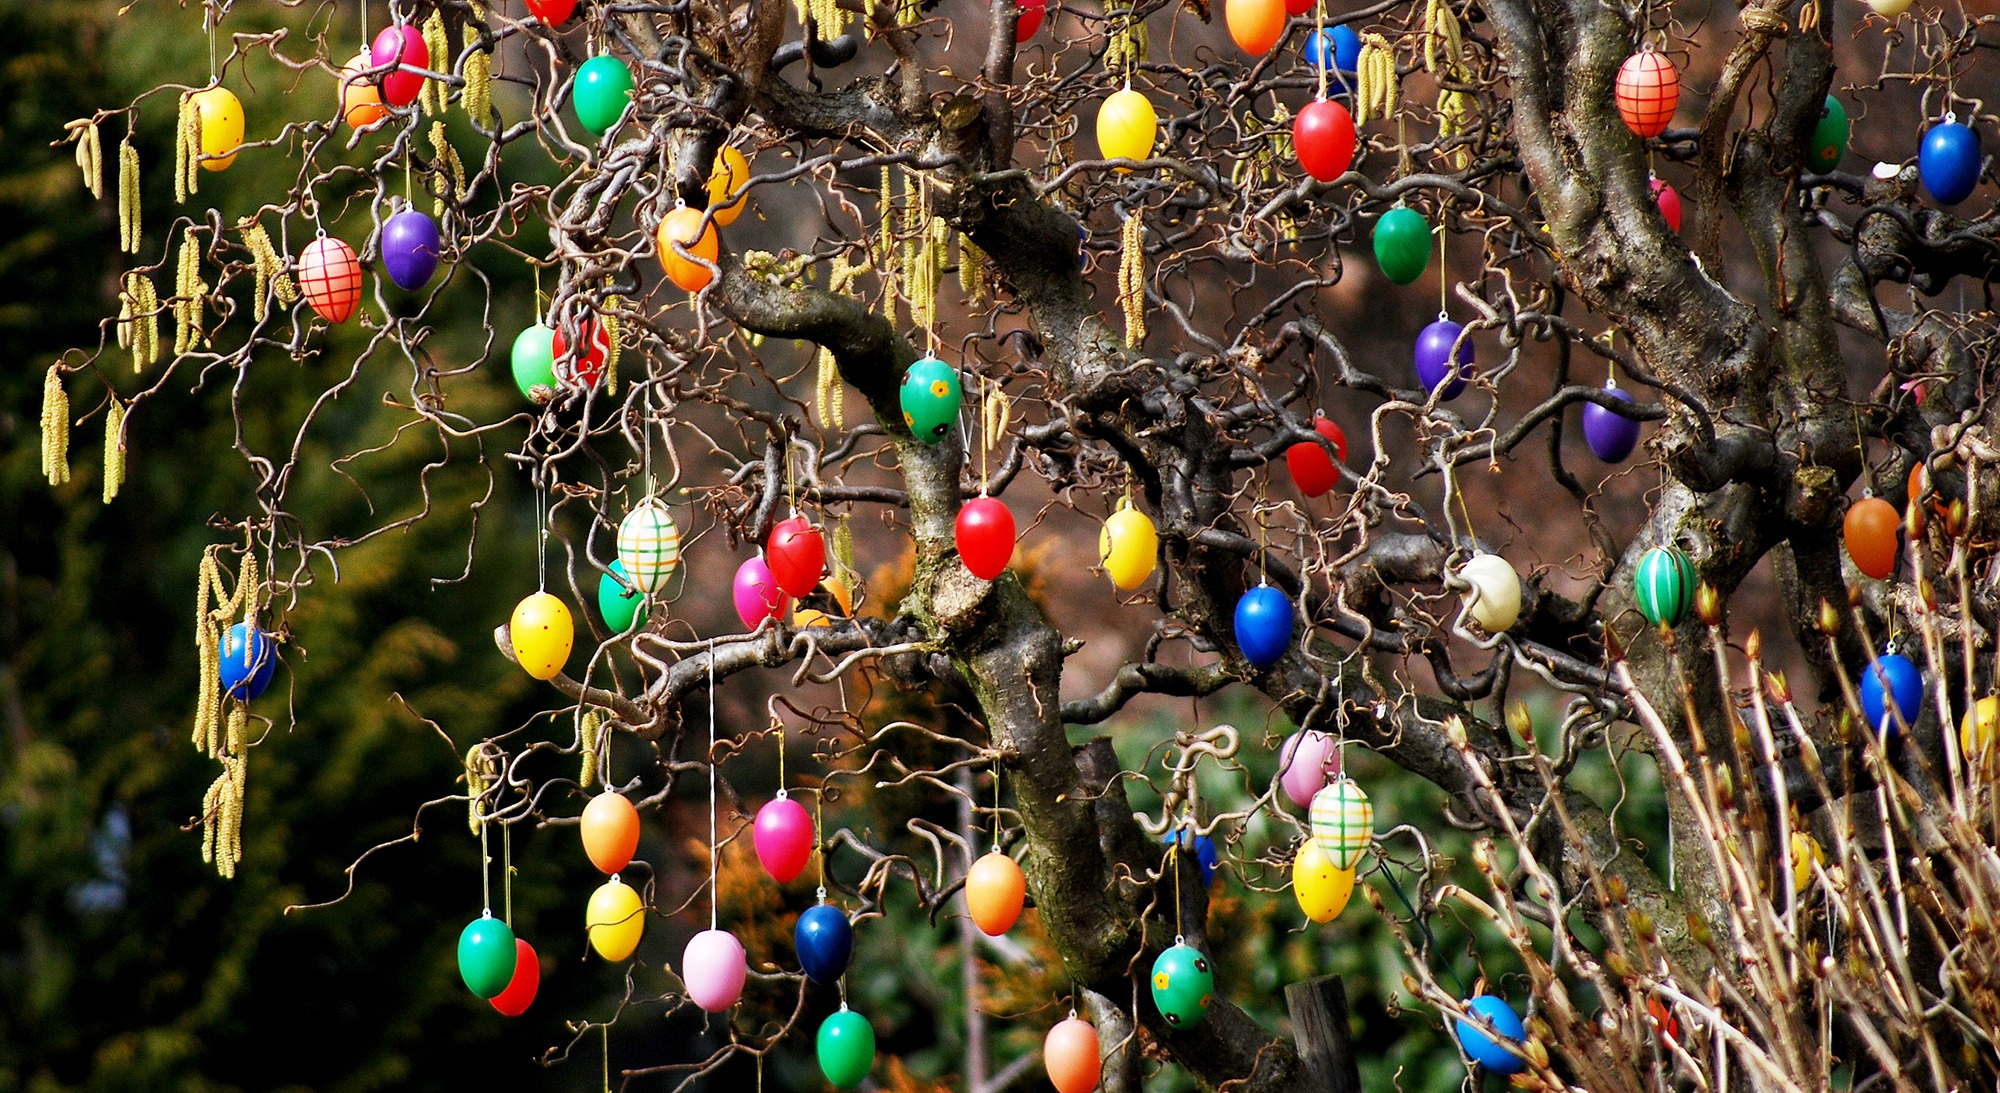
crowd, bush, color, bazaar, garden, egg, festival, easter, easter decorations, easter eggs on tree